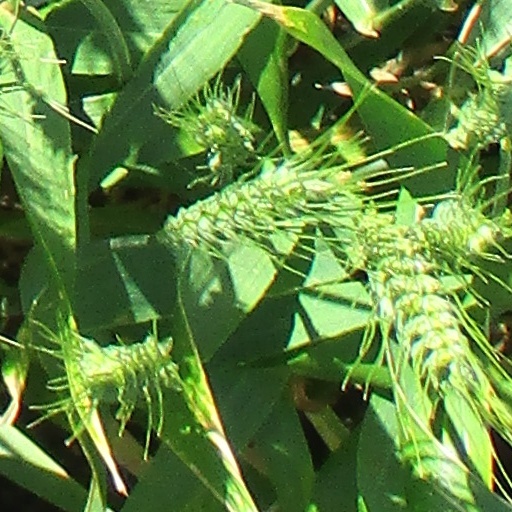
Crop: wheat